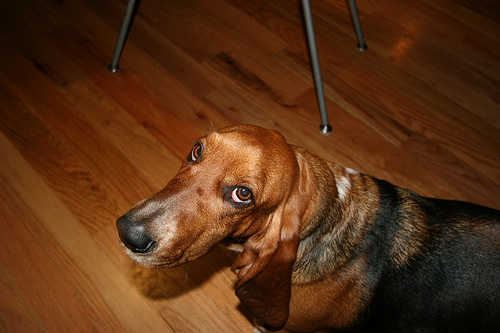
Animal: dog
Breed: basset hound